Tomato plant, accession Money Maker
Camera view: vertical (180 deg); turntable rotation: 150 degrees
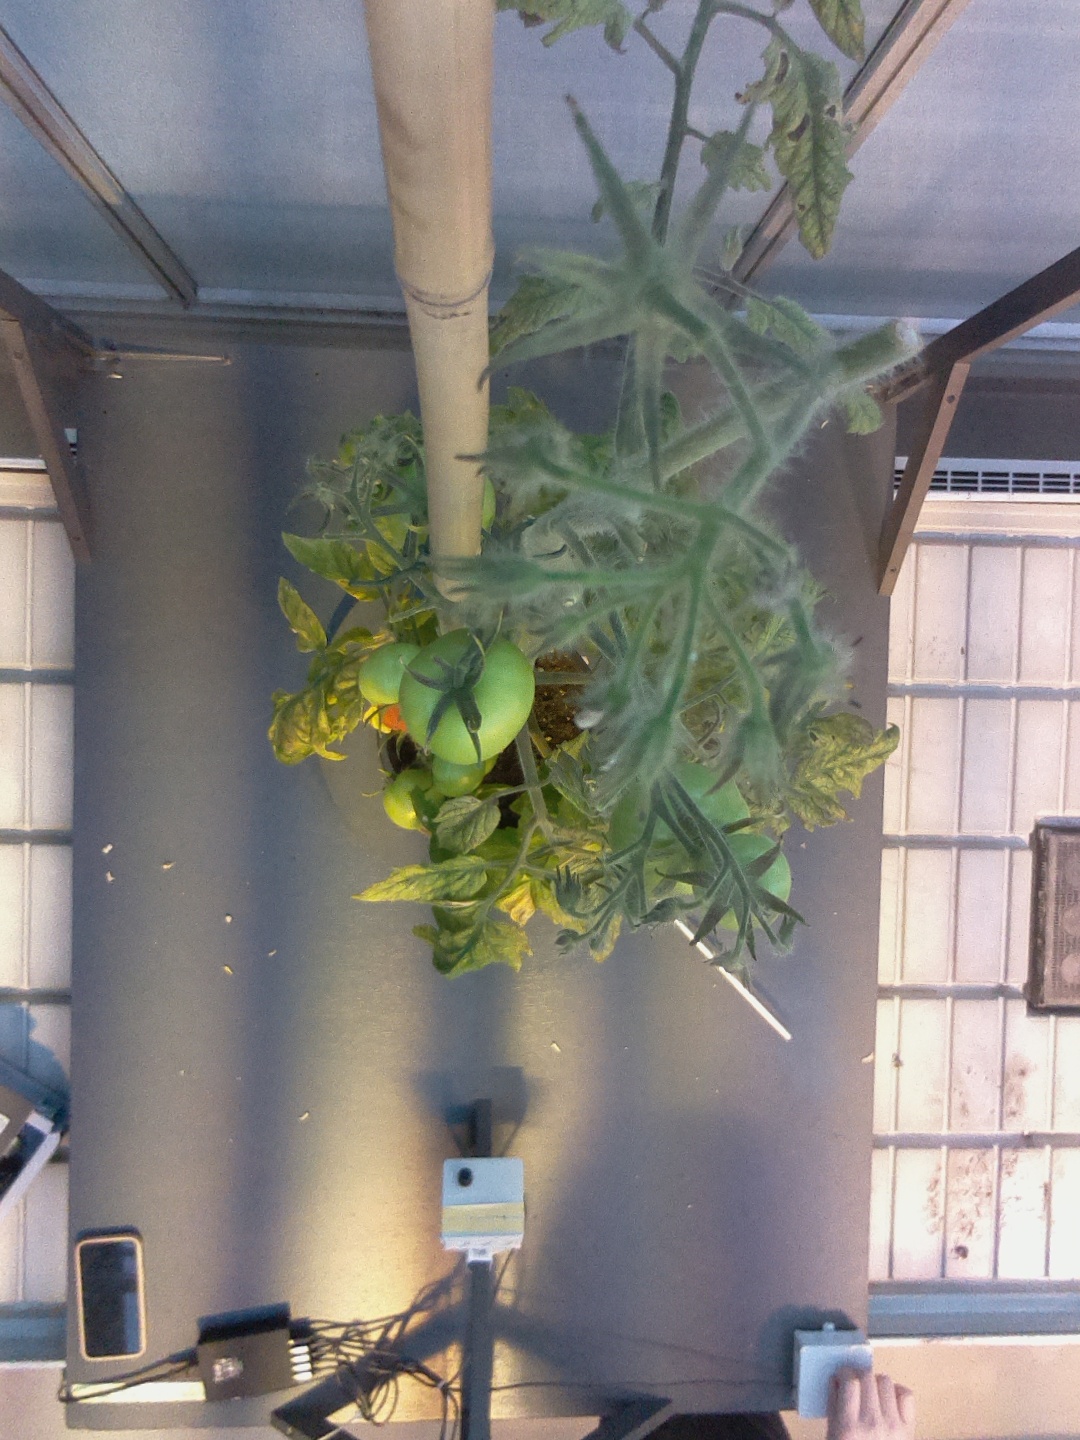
BBCH growth stage 81: 10%-20% of fruits show typical fully ripe color